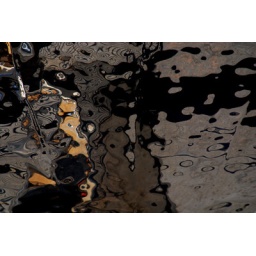
Steady black with a touch of golden in a cosmic place that doesn't exist